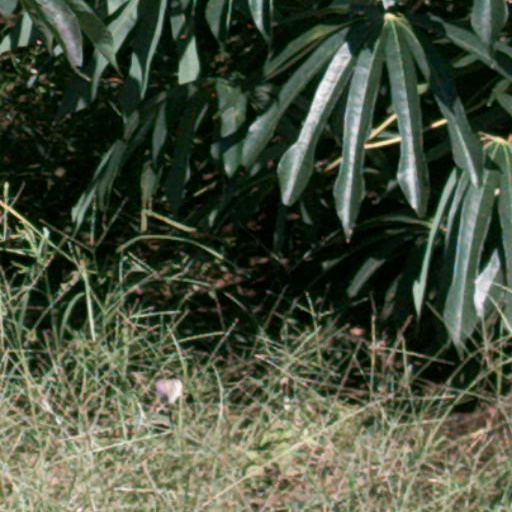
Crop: cassava